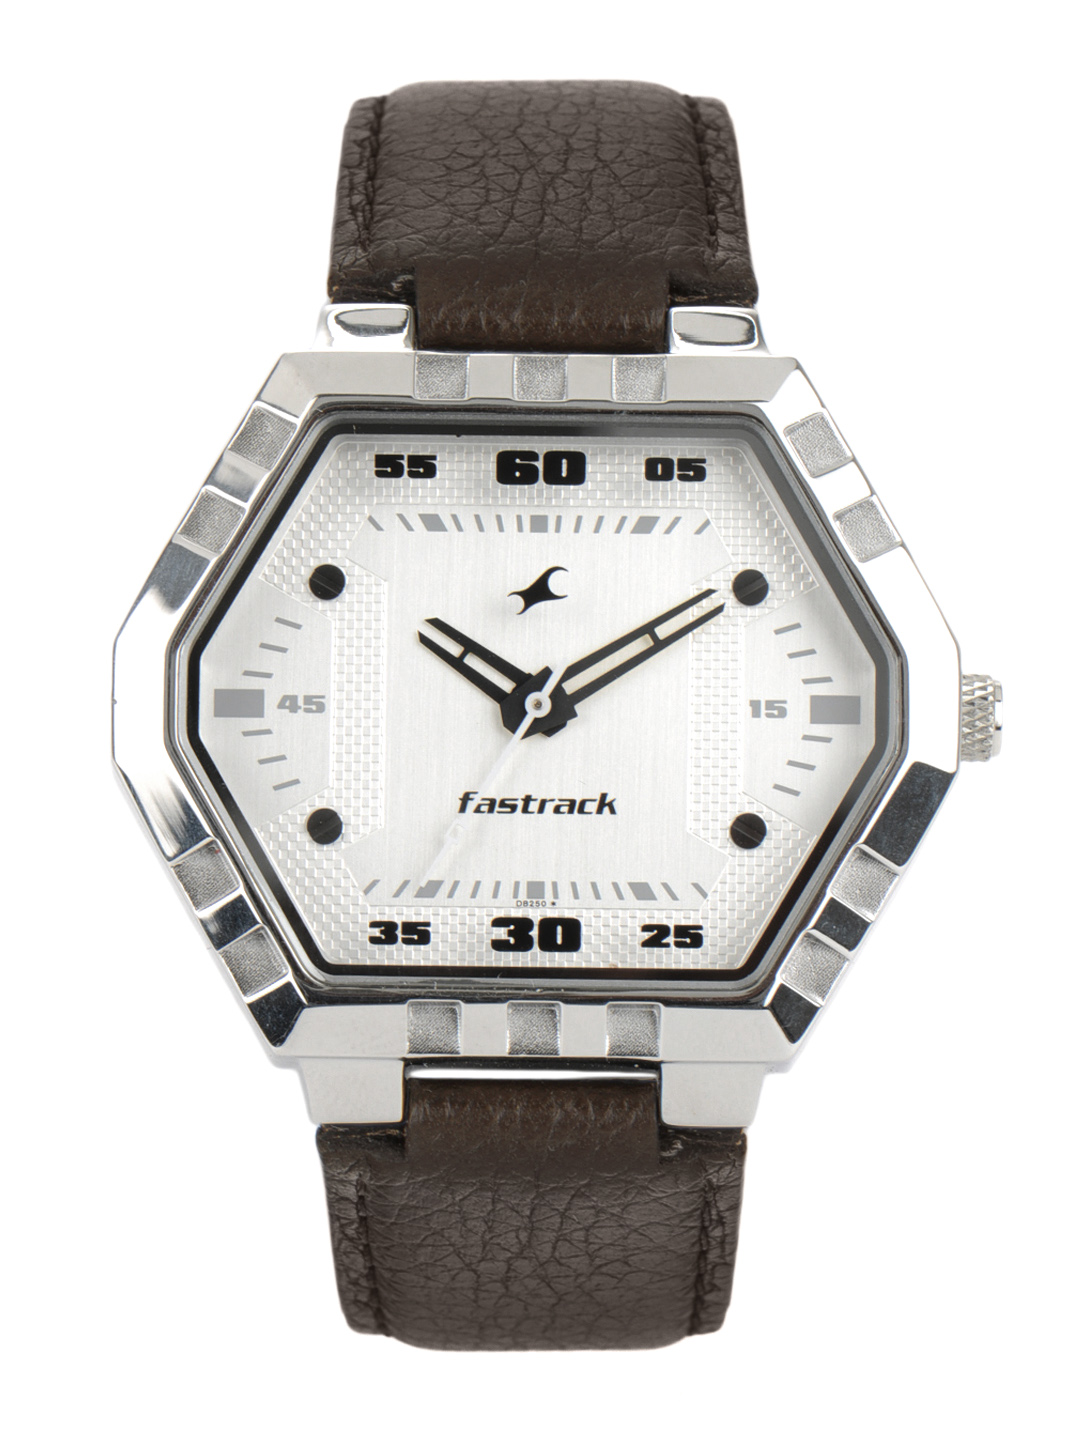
Fastrack Men Silver Dial Watch
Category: Accessories / Watches / Watches
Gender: Men
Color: Silver
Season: Winter 2016
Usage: Casual